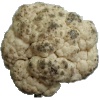
Label: Cauliflower 1